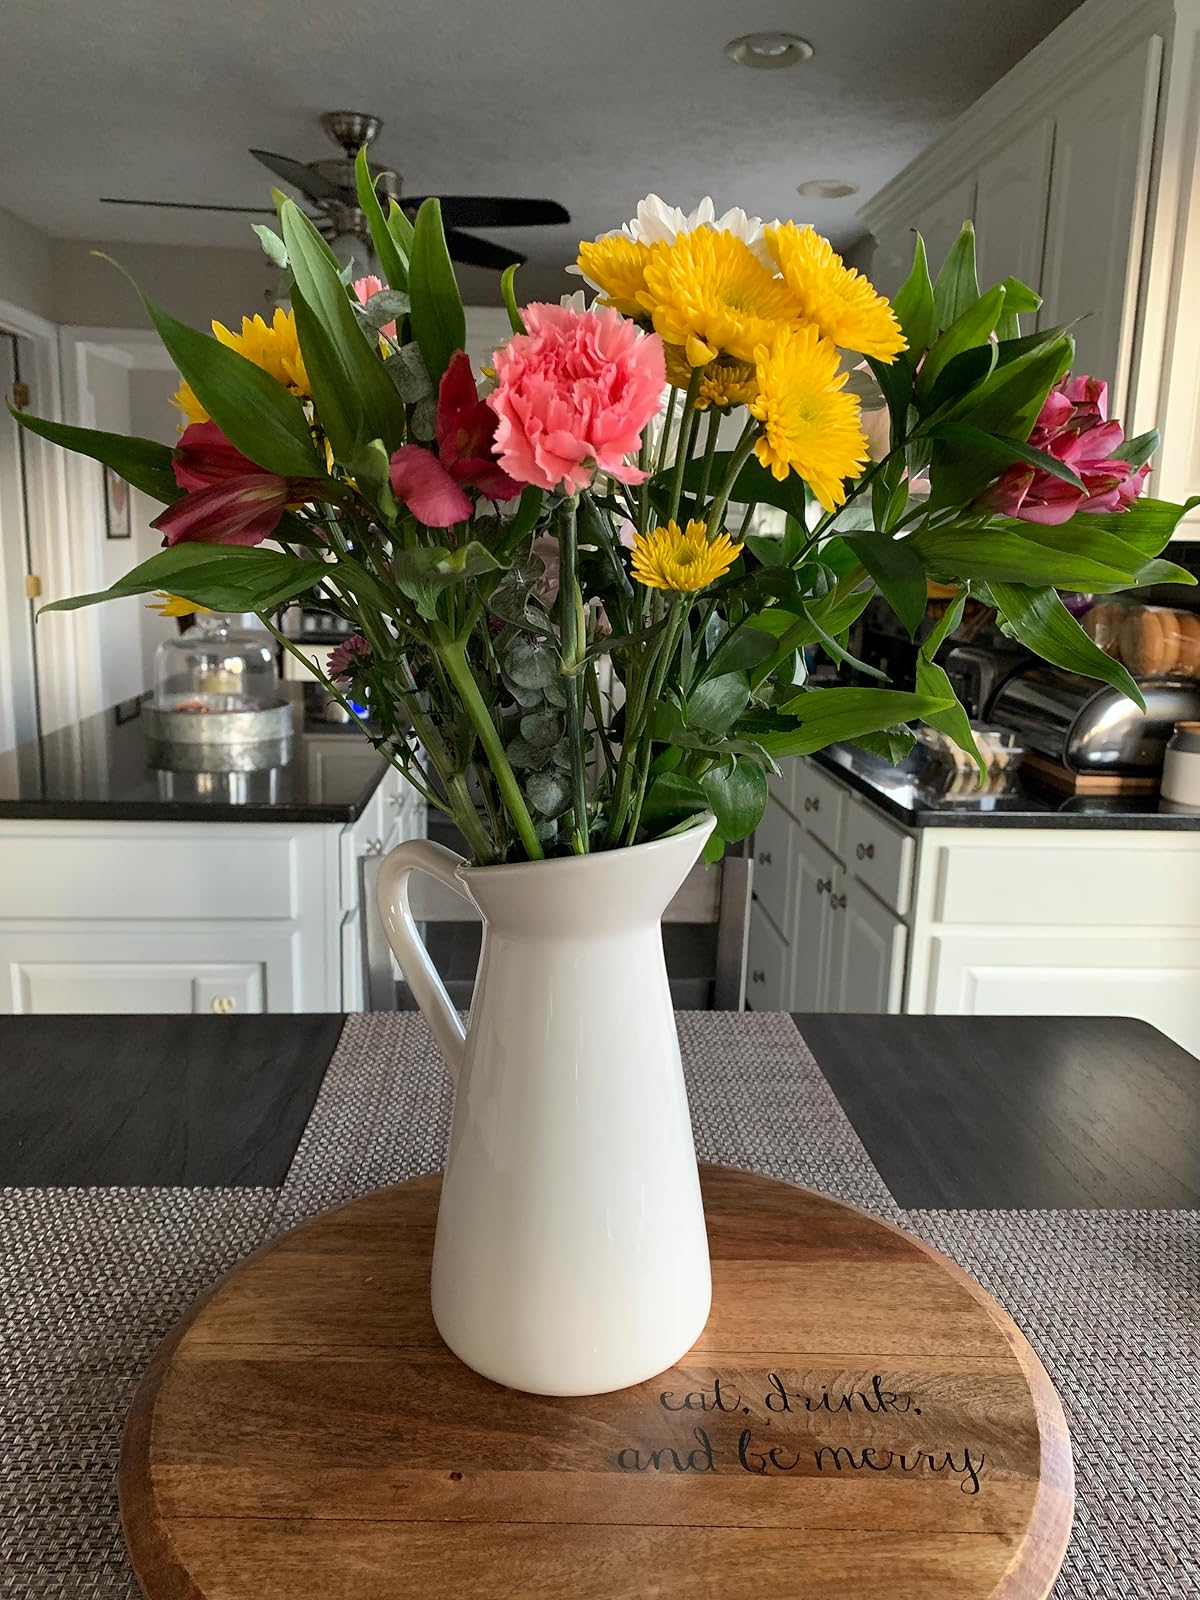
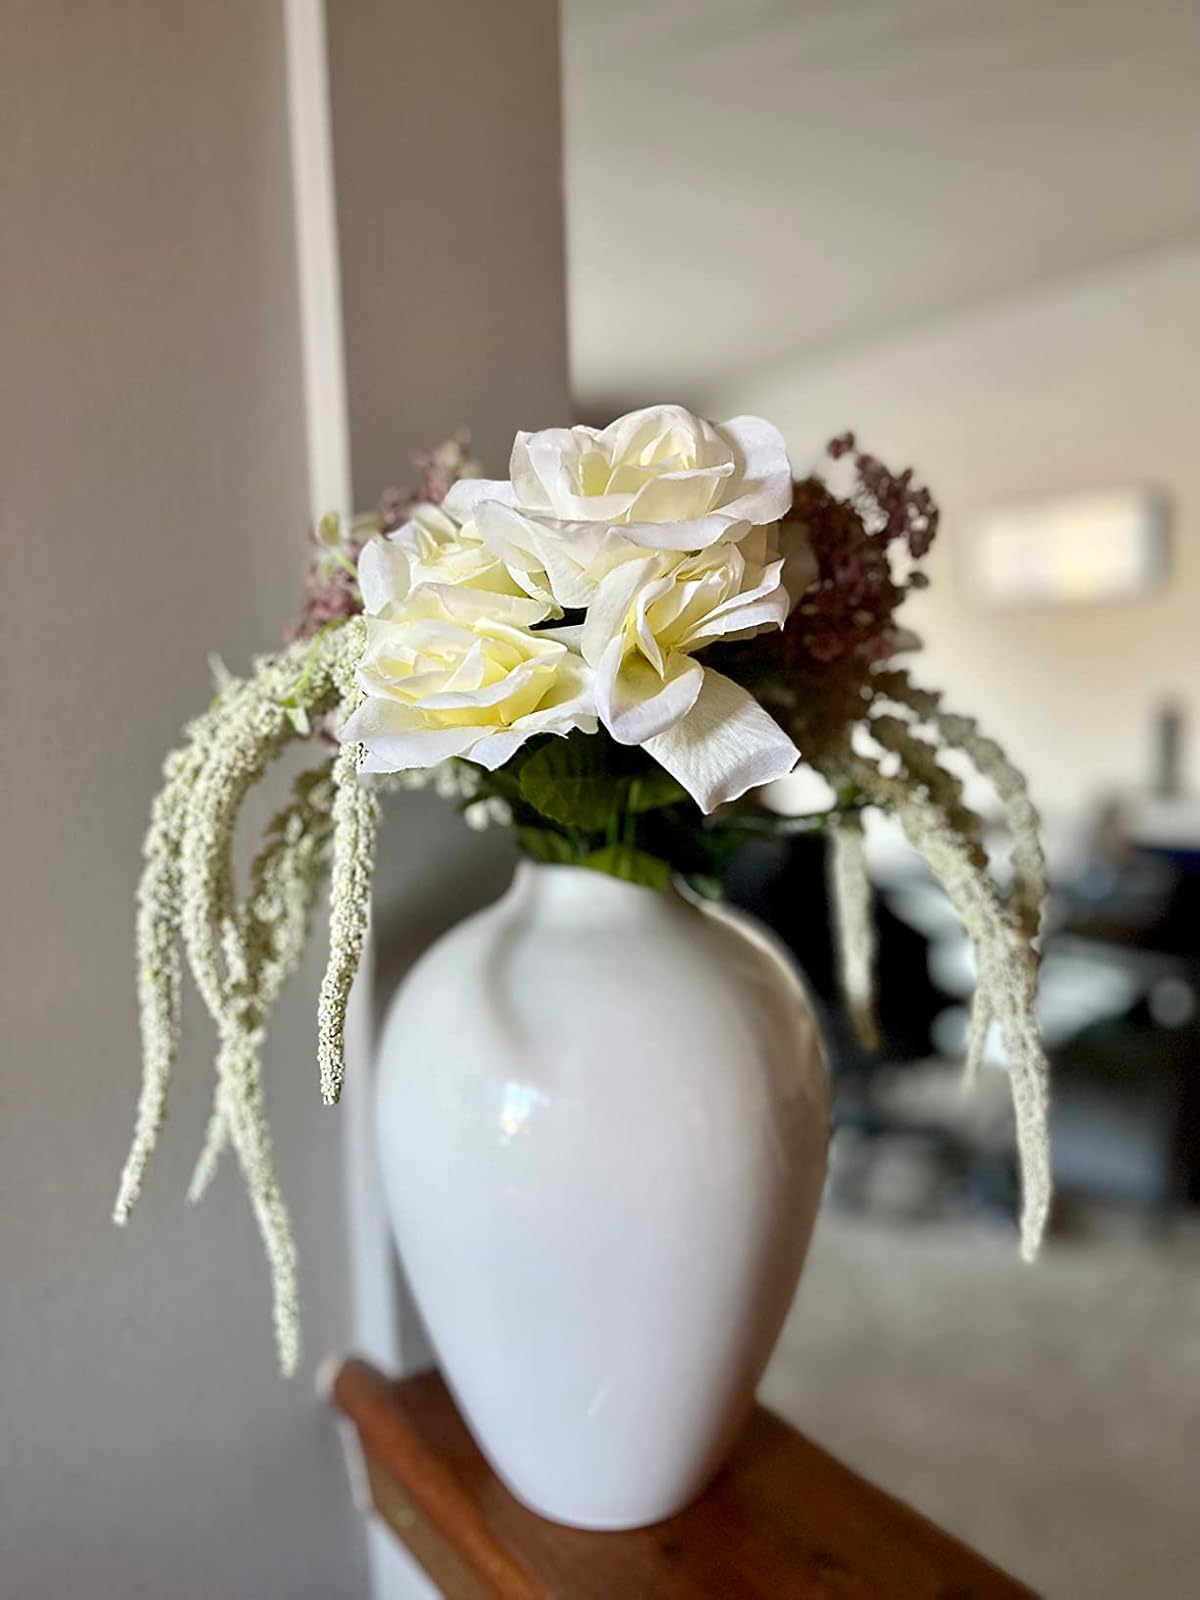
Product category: vase
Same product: no